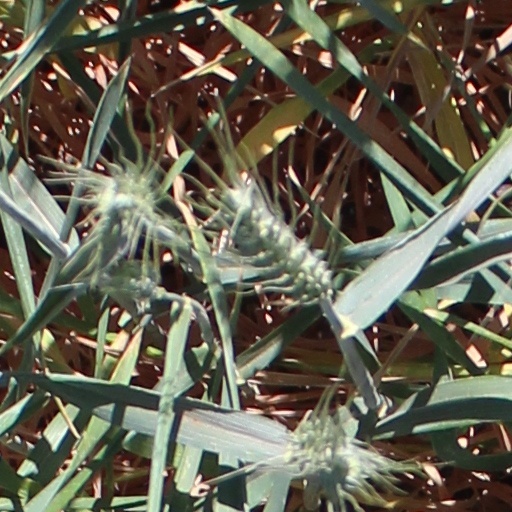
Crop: wheat